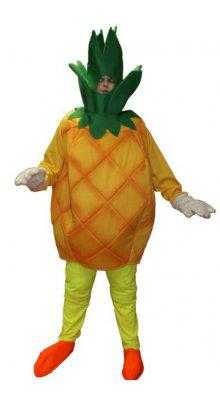
Label: Pineapple